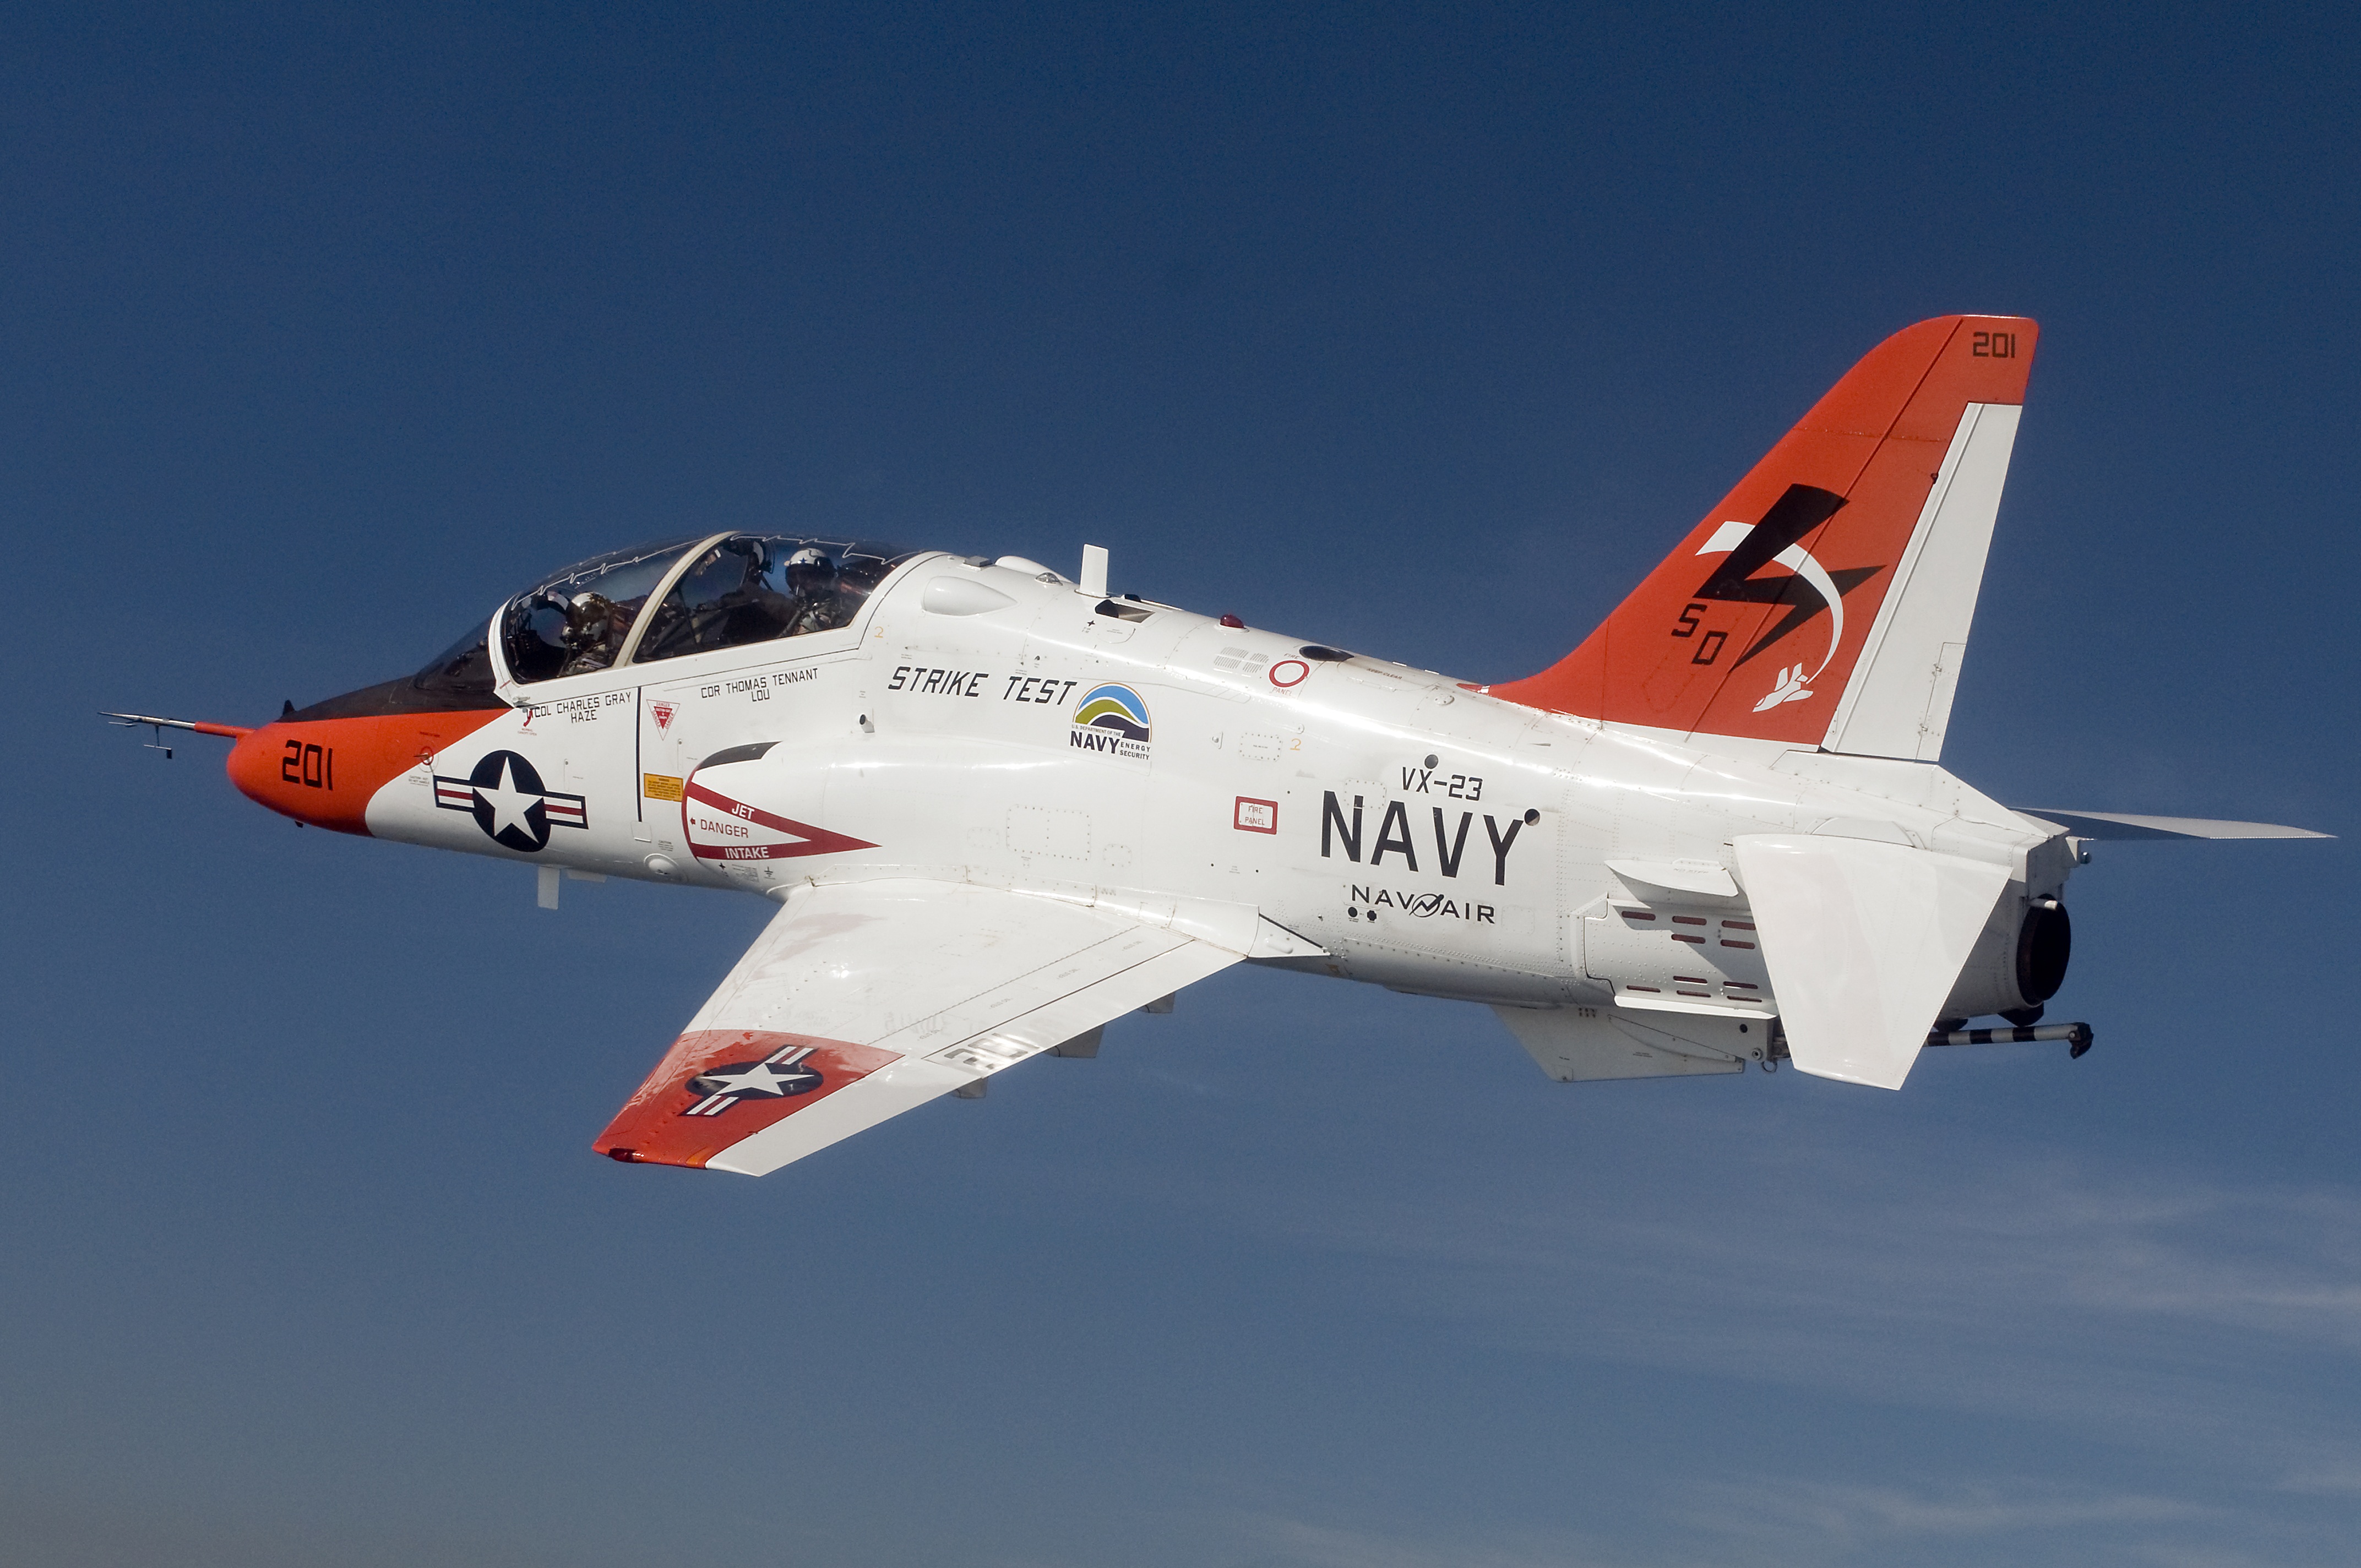
air, flying, airplane, plane, aircraft, military, jet, vehicle, airline, aviation, usa, trainer, navy, goshawk, air force, jet aircraft, aerobatics, fighter aircraft, military aircraft, monoplane, t 45c, test flight, atmosphere of earth, general aviation, air racing, north american t 28 trojan, sukhoi su 27